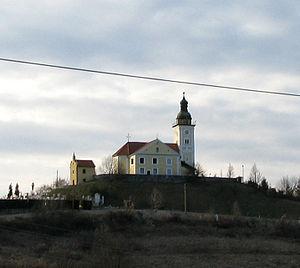
Zagorska Sela est un village et une municipalité située dans le comitat de Krapina-Zagorje, en Croatie. Au recensement de 2001, la municipalité comptait 1 197 habitants, dont 96,74 % de Croates et le village seul comptait 248 habitants.